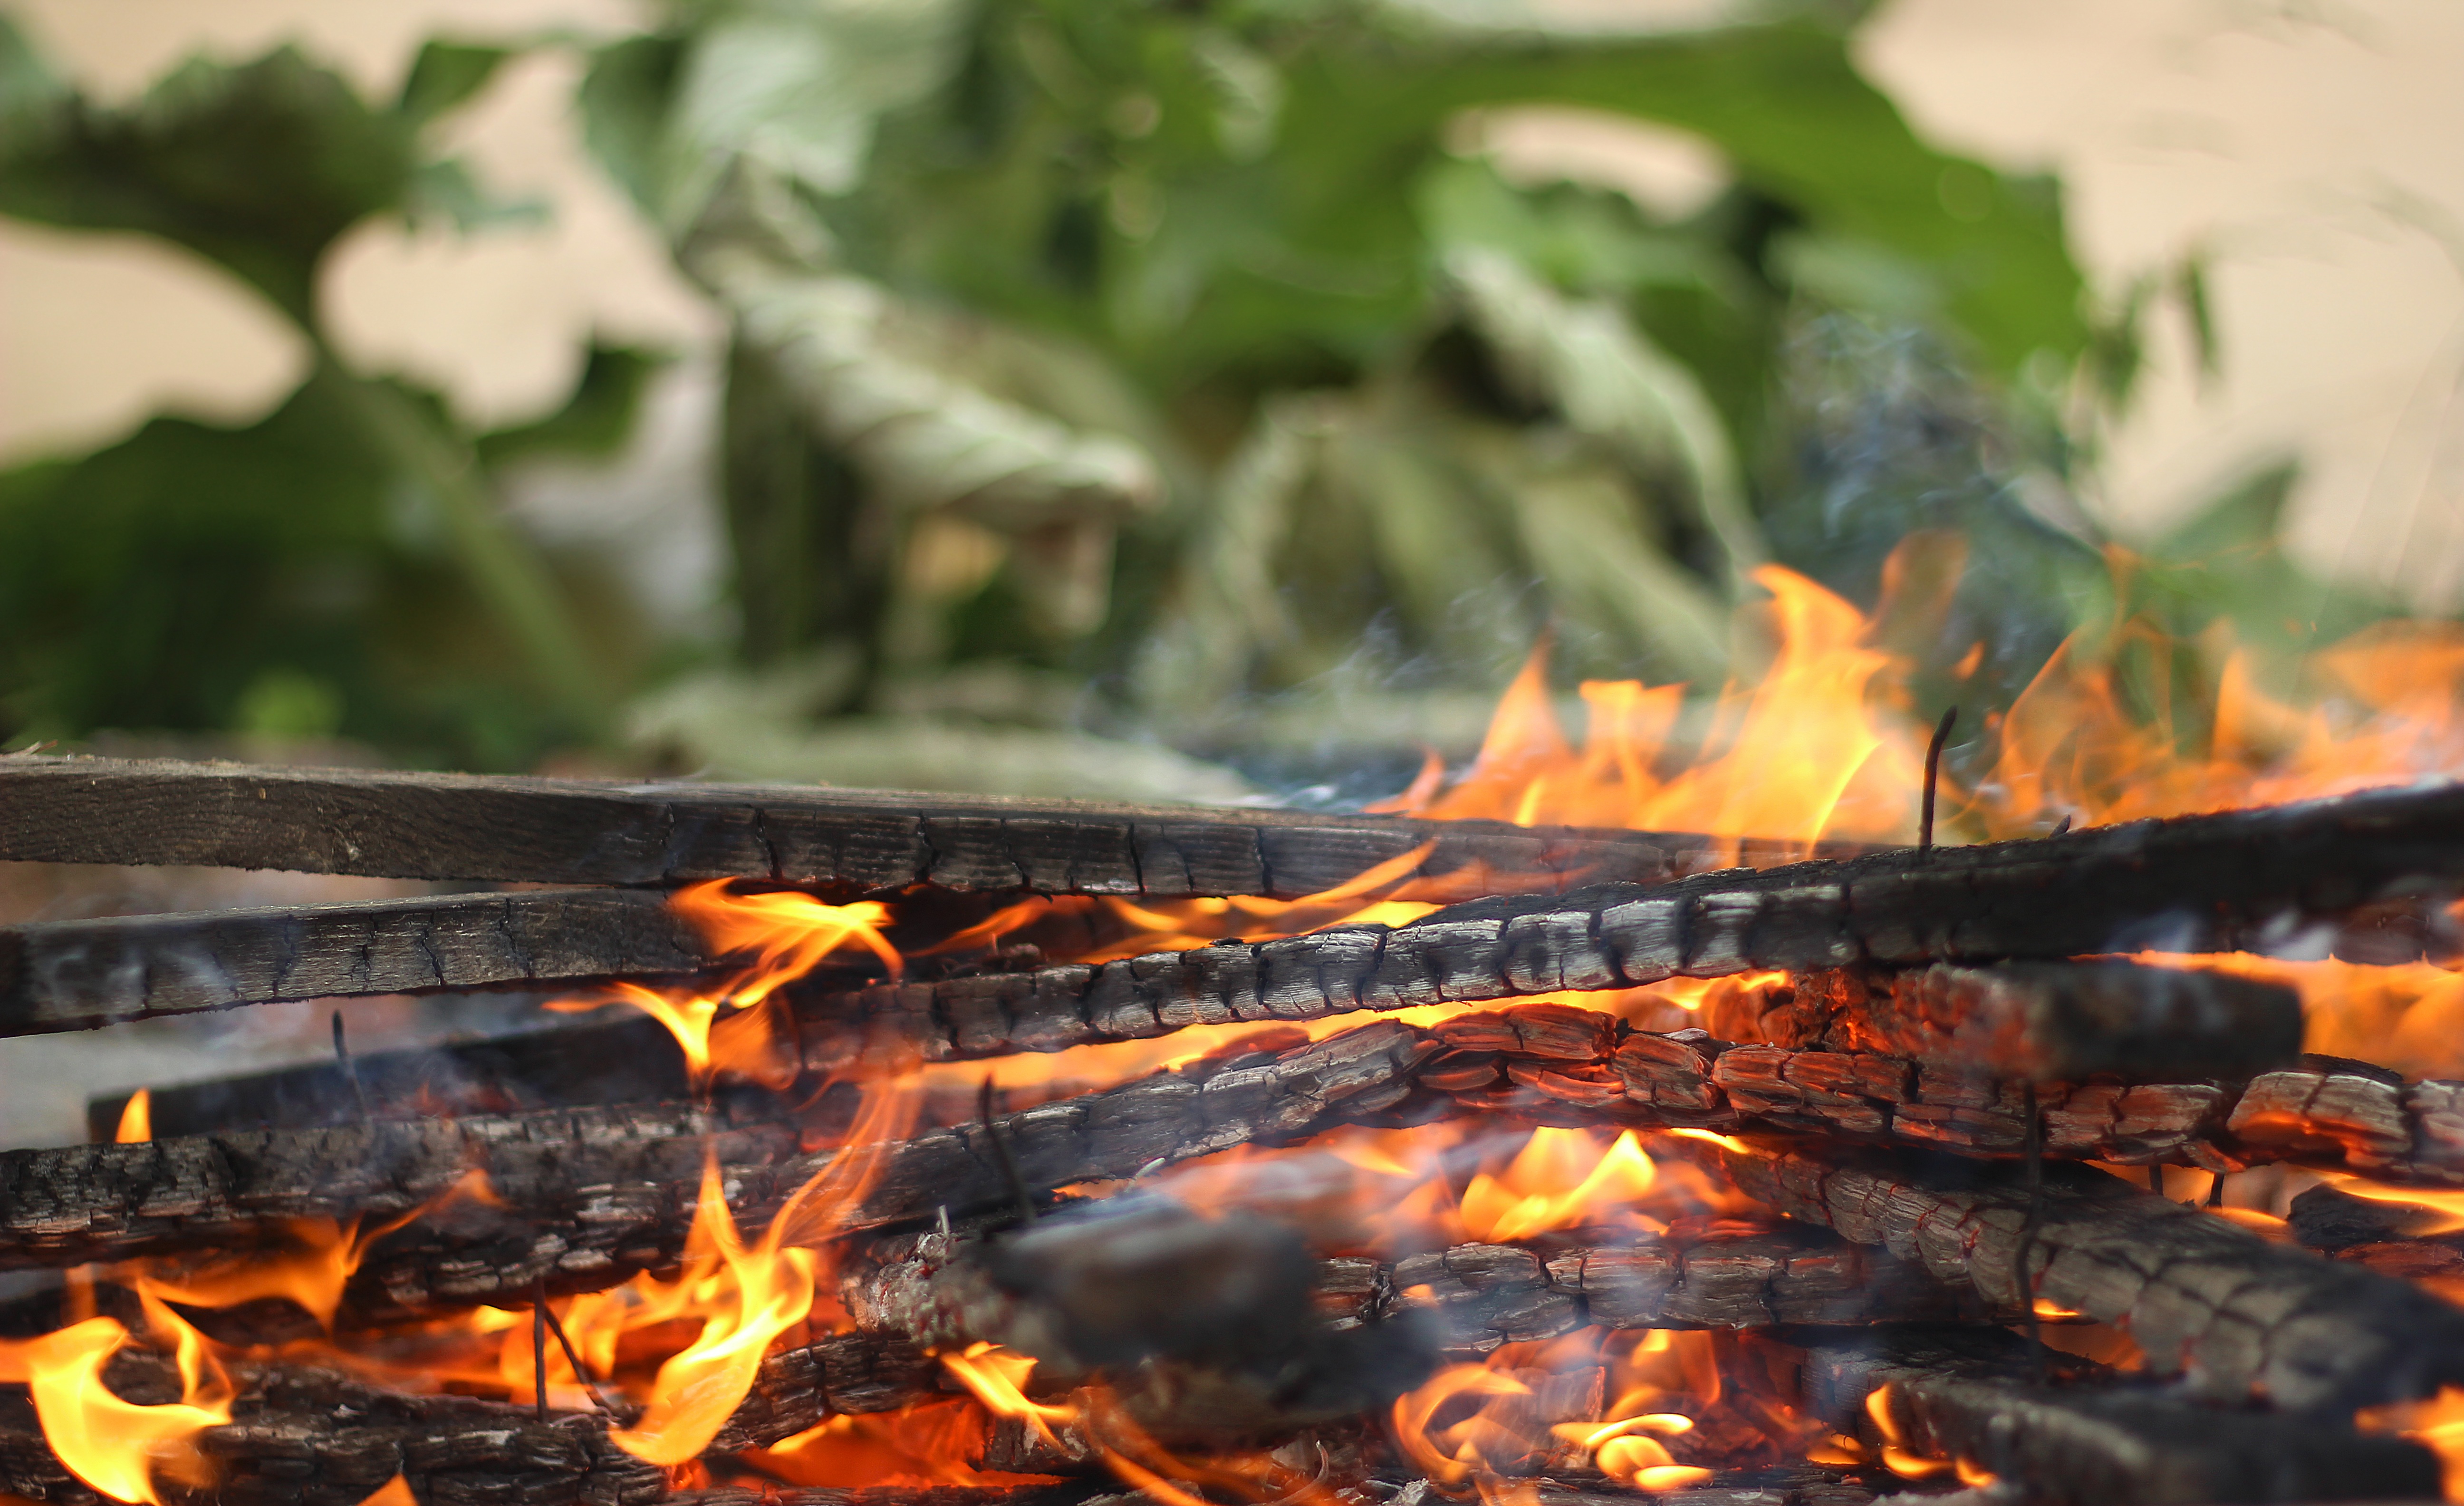
light, texture, isolated, orange, red, flame, fire, fireplace, black, yellow, campfire, bonfire, heat, inferno, grill, energy, burn, flash, background, hot, blaze, passion, hell, wallpapers, detail, risk, ignite, blazing, flammable, dangerous, element, beautifu, the fiery